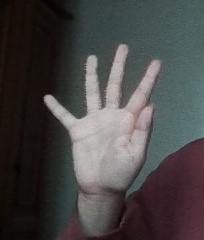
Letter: sheen